Uchida Kōsai

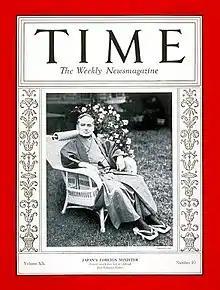
Uchida Kōsai on Time Magazine cover (1932)

Uchida was born in what is now Yatsushiro, Kumamoto Prefecture, as the son of the domain's doctor. After studying English for two years at Doshisha University, Uchida moved to Tokyo Imperial University, graduating from its law school.